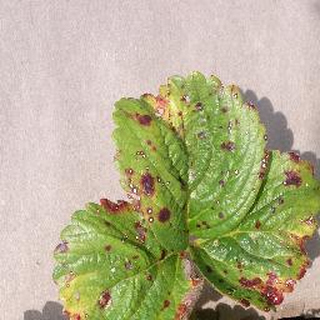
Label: strawberry_leaf_scorch